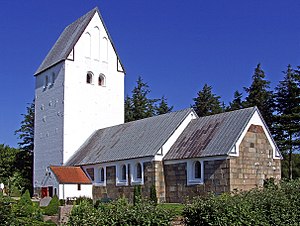
Hjardemål Kirke
Hjardemål Kirke
Hjardemål kirke (Thisted) fra sydøst
Hjardemål Kirke ligger i Nordvestjylland i Thisted Kommune, tidligere Hanstholm Kommune.